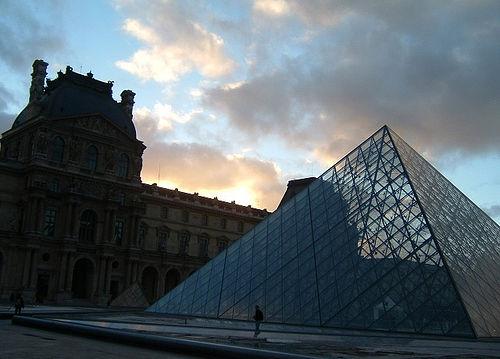
Weather: cloudy or overcast